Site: brandenburg
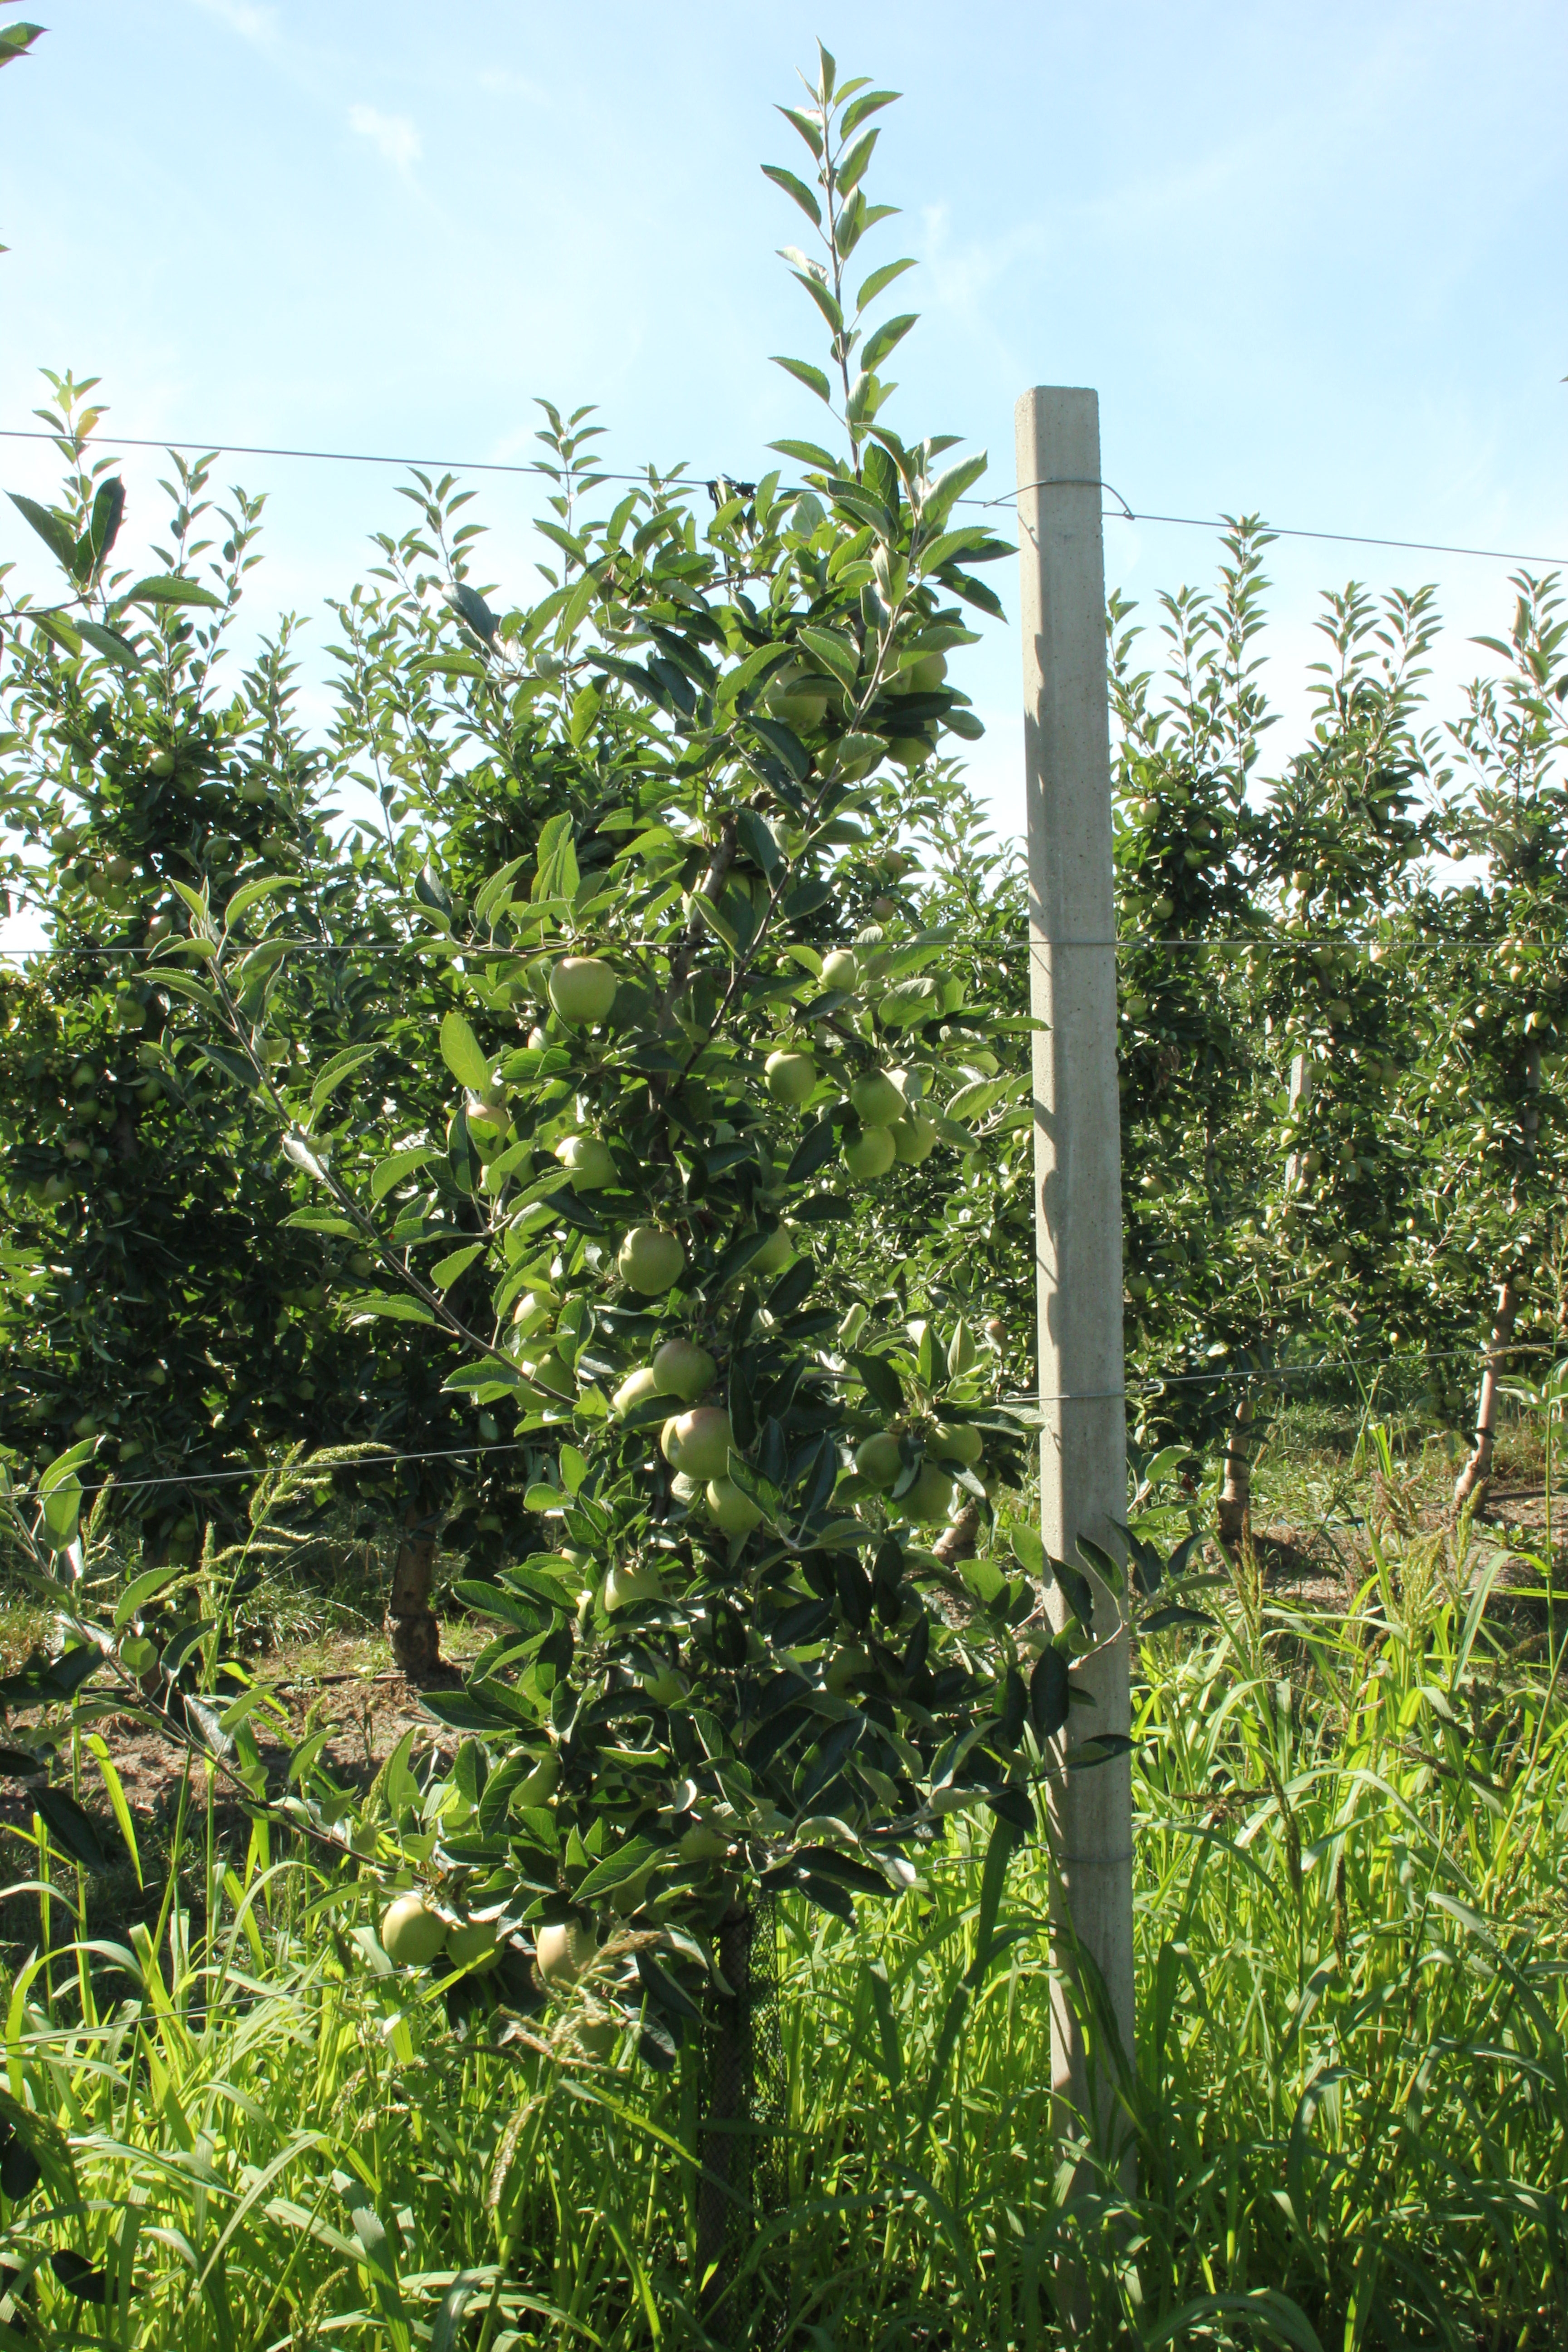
Growth stage (BBCH 77): Development of fruit